Fahid Minhas

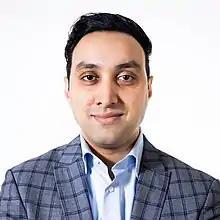

Fahid Bashir Minhas (born 14 February 1988) is a Dutch politician of the conservative liberal People's Party for Freedom and Democracy (VVD). He worked as a real estate developer and became a member of the Schiedam municipal council in 2014. He then served as alderman in the same city between 2018 and 2021. Minhas was elected to the House of Representatives in the 2021 general election.